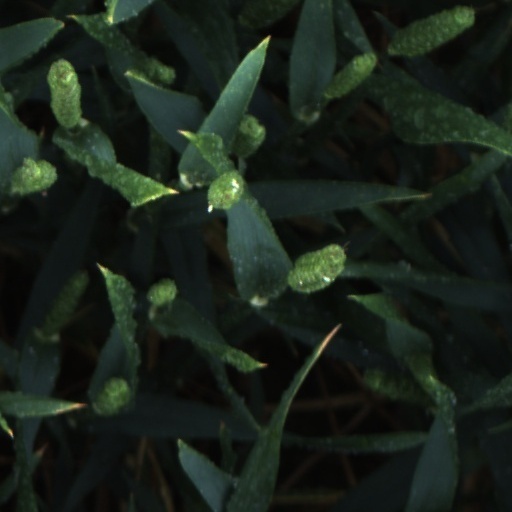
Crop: wheat